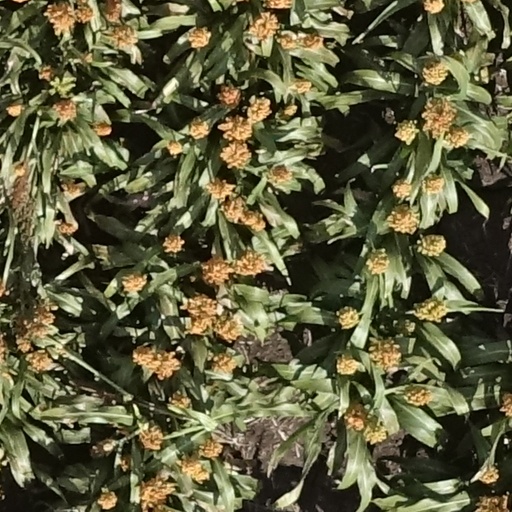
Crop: sorghum